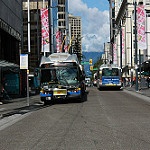
Scene: Outdoor